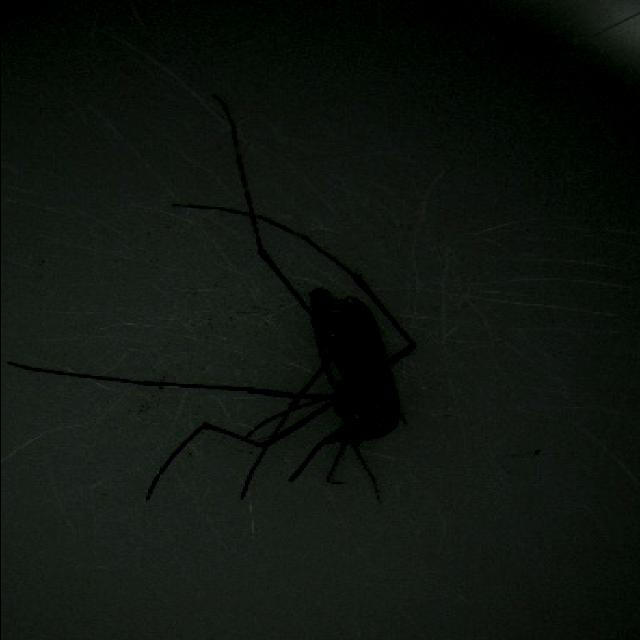
Species: aedes_albopictus